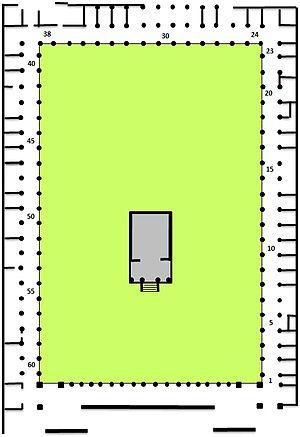
Plan de la place des Corporations dans le site antique d'Ostie - Italie Italiano: Pianta della piazzale delle Corporationi - Ostia antica
La place des Corporations est un des principaux édifices d'Ostie de la période impériale, situé près du centre de la cité, adossé au mur de fond du théâtre. Entourée de colonnades dont il ne reste que peu de vestiges, la place conserve encore un ensemble de mosaïques qui présente un grand intérêt pour les historiens de la Rome antique : elles apportent des informations sur le commerce maritime et les techniques navales au IIᵉ siècle, et démontrent que la place regroupait en un même lieu les divers entrepreneurs d’Ostie et des représentations commerciales de villes de l’Empire romain en relation avec le port d’Ostie. La fonction de ces installations, déduite des inscriptions dédiées à des magistrats responsables de l’Annone, est très probablement celle de bureaux d'armateurs et de marchands de nombreuses villes portuaires, où l'on pouvait au mieux négocier le transport et la vente des marchandises destinées au ravitaillement de Rome. C’est pourquoi ce nom de place des corporations donné par les premiers fouilleurs paraît impropre, puisqu’un seul des emplacements connus concerne une corporation d’Ostie, celle des tanneurs.